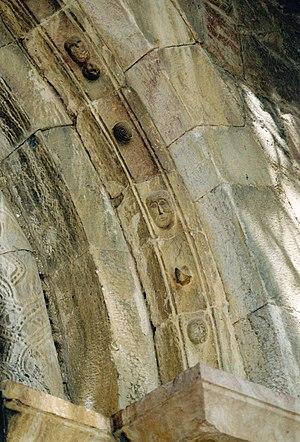
France - Pyrénées-Orientales - Conflent - Chapelle Saint-Vincent d'Eus
La chapelle Saint-Vincent-d'En-Bas est une chapelle romane située à Eus dans le département français des Pyrénées-Orientales en région Occitanie.